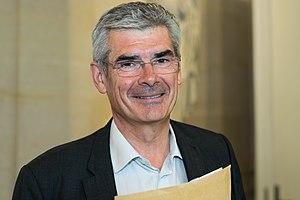
Thierry Michels dans la salle des Quatre Colonnes du Palais Bourbon durant la première semaine parlementaire de la XVe législature de la Cinquième République française (Paris, France).